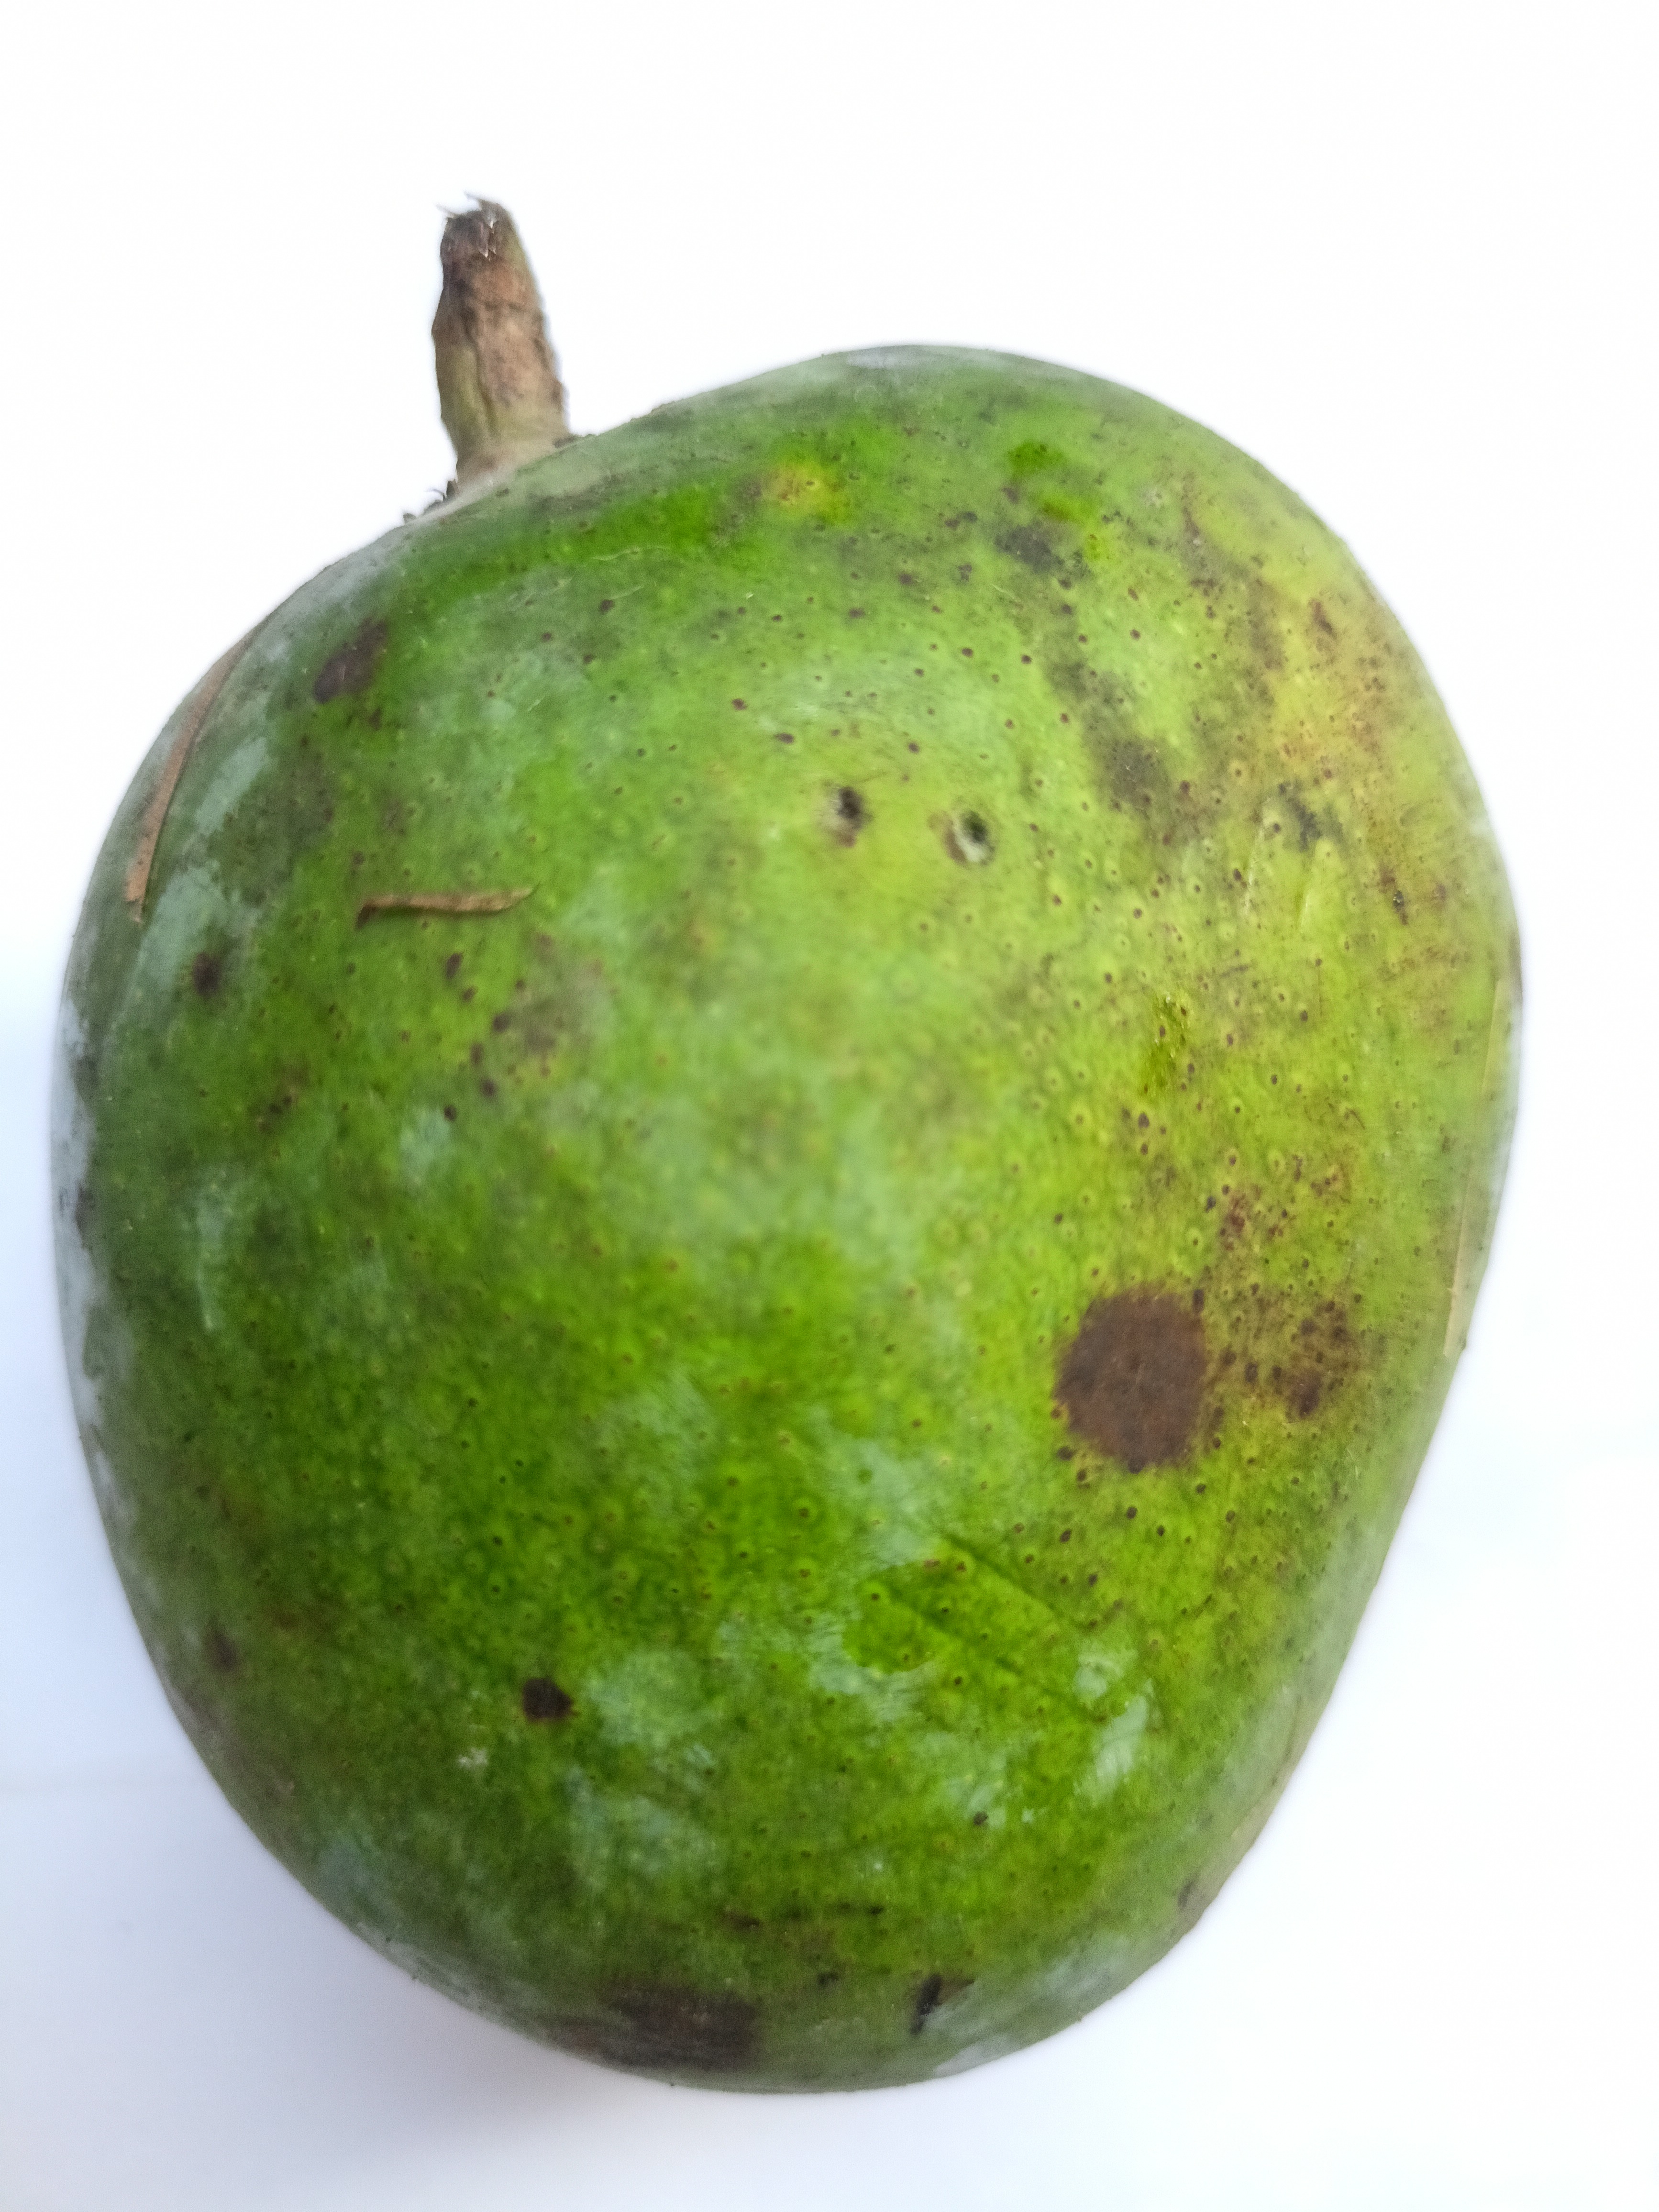
Mango variety: Khrishapat